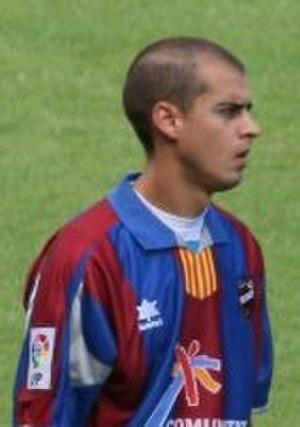
Juan Manuel Gómez Sánchez dit Juanma est un footballeur espagnol, né le 29 mai 1981 à Don Benito. Il évolue comme milieu droit.